Jack Lininger

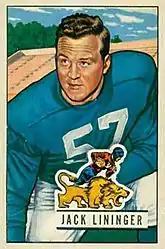
Lininger on a 1951 Bowman football card

Raymond Jack Lininger (June 27, 1927 – August 30, 2002) was an American professional football linebacker who played two seasons with the Detroit Lions of the National Football League (NFL). He was selected by the Lions in the 21st round of the 1949 NFL draft after playing college football at Ohio State University.